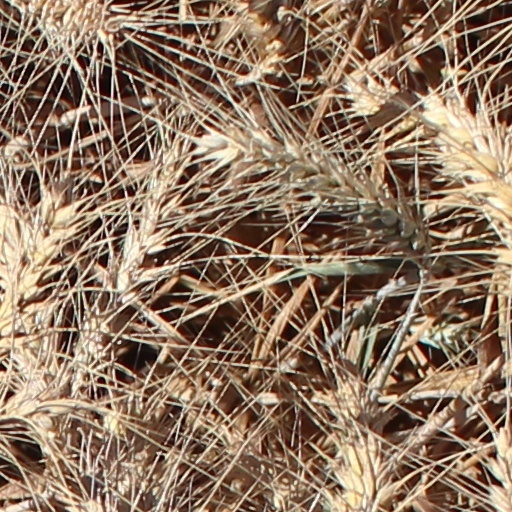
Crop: wheat